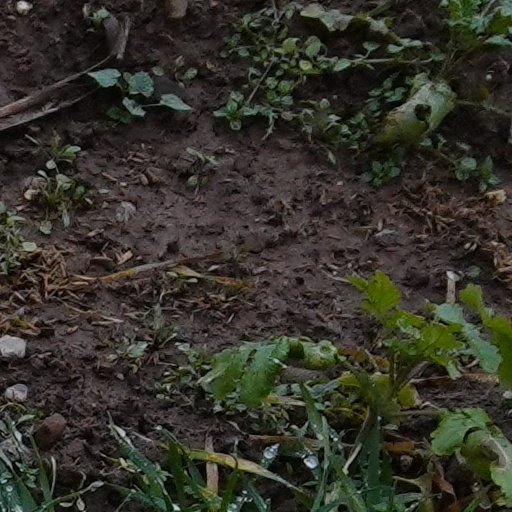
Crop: wheat